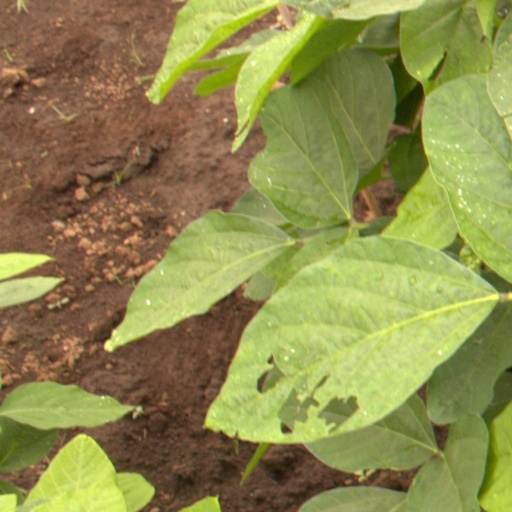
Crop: soybean